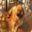
Label: dog